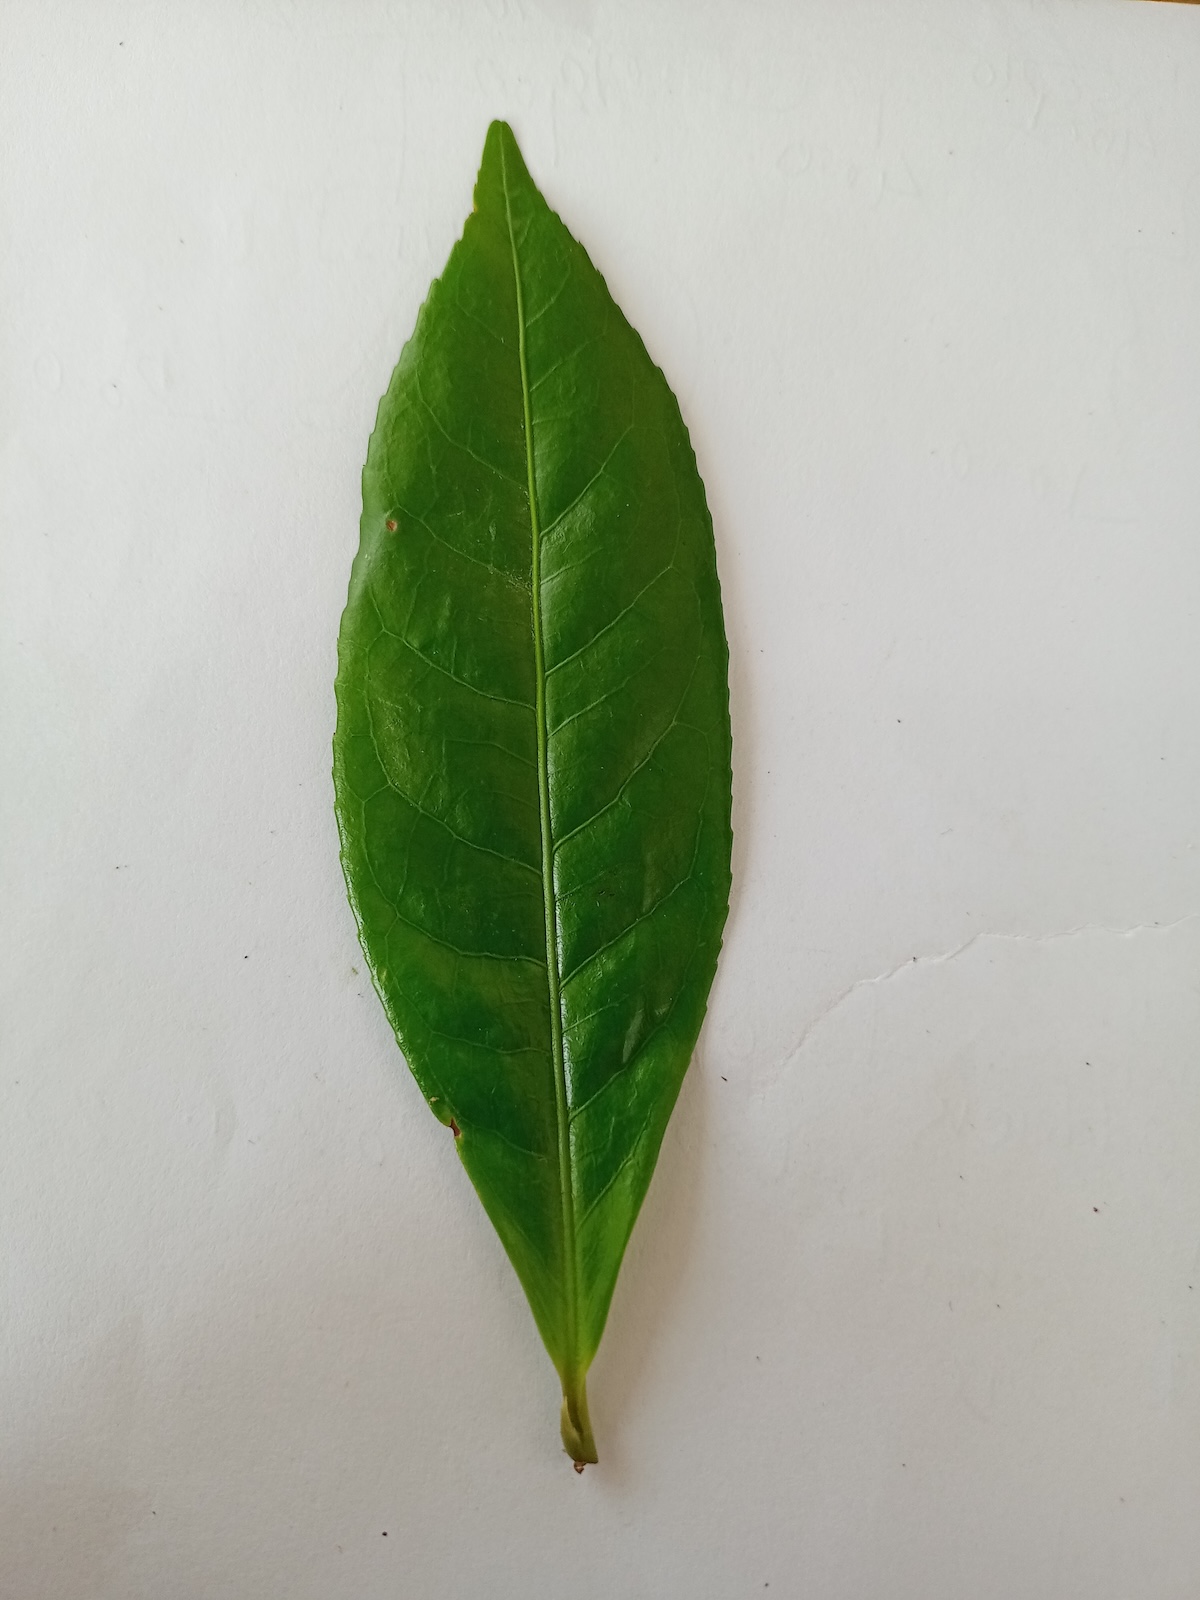
Label: Healthy leaf